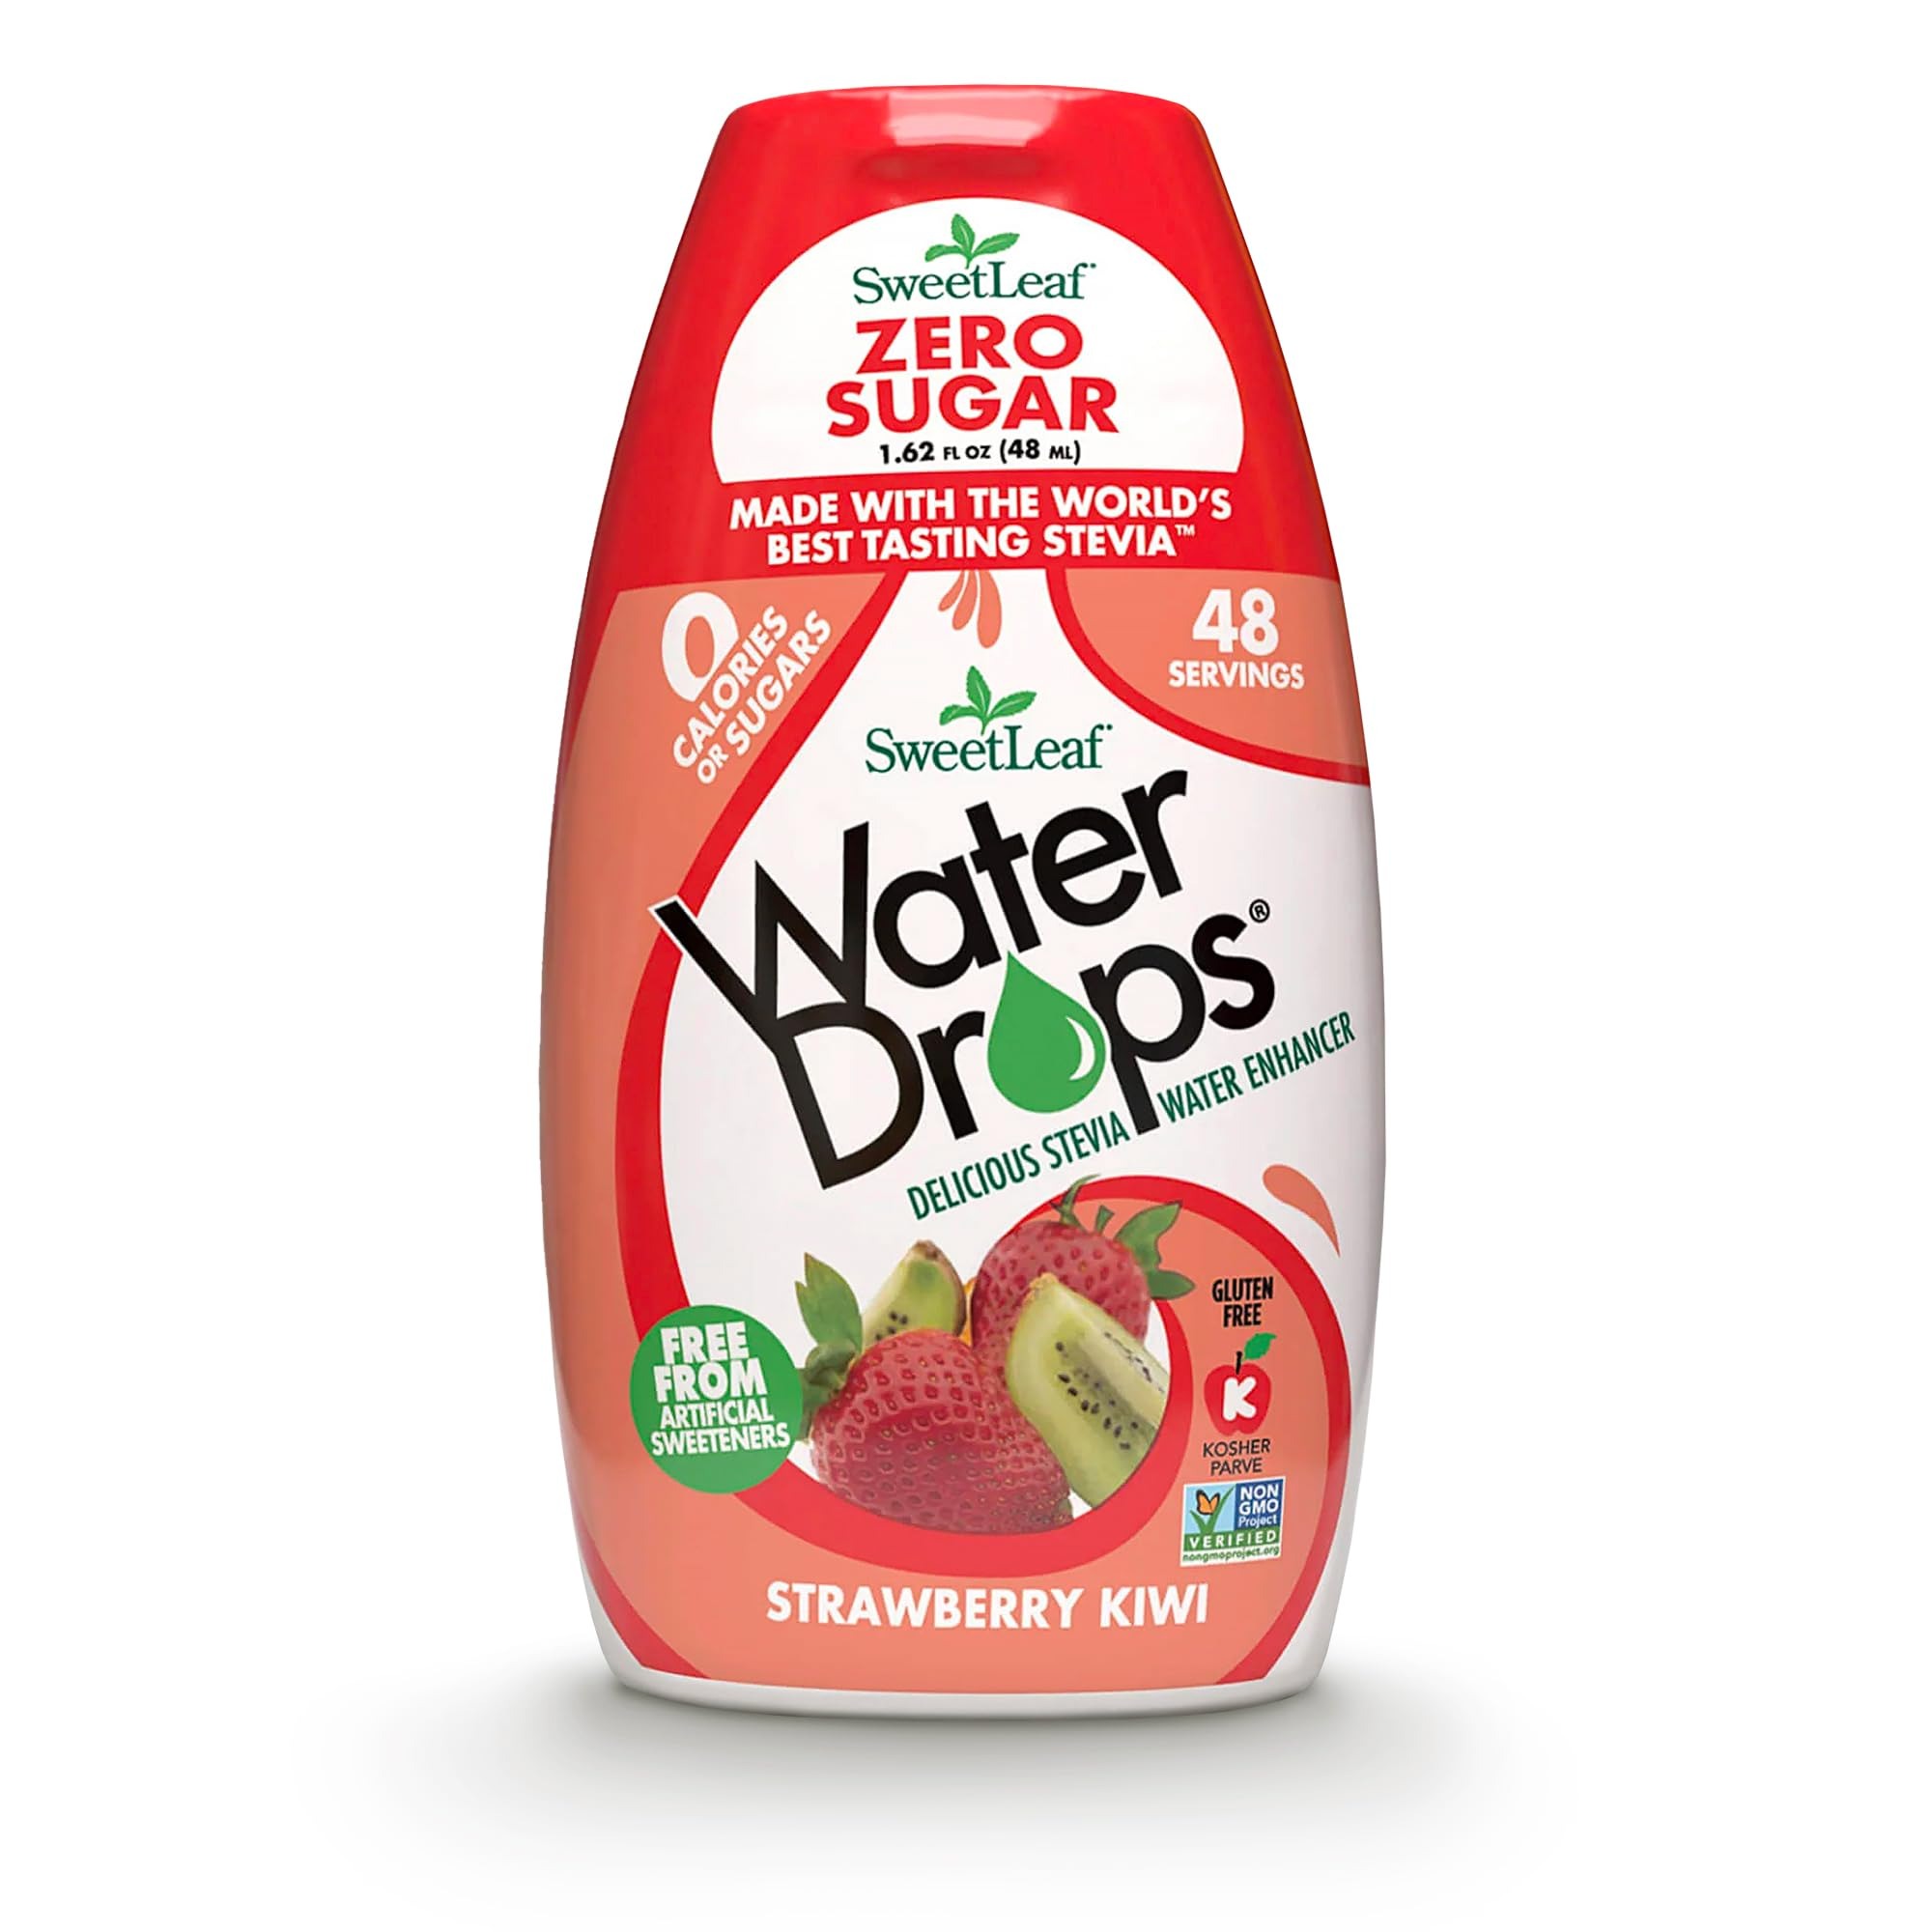
Item Name: SWEET LEAF, WATER DROPS,STRAWBRY KIWI 1.62 OZ
Bullet Point 1: LIQUID WATER ENHANCER DROPS: SweetLeaf Water Drops deliver satisfying sweetness without added sugars. Enjoy the taste you love with zero calories, perfect for enhancing your favorite recipes
Bullet Point 2: STRAWBERRY KIWI FLAVOR: Transform plain water with strawberry kiwi taste that adds a burst of flavor to every sip. We use stevia leaf and monk fruit extract to brighten your cup full of flavor
Bullet Point 3: CONVENIENT FOR ON THE GO: With its compact 1.62 oz squeezable bottle, our water flavoring drops are easy to carry, so you can enjoy zero-calorie sweetness anytime, anywhere
Bullet Point 4: NO ADDED SUGAR: Enhance your favorite drink mixes by replacing sugar, not the taste. SweetLeaf's water flavoring drops are sweetened by nature with no sugars, calories, or artificial ingredients
Bullet Point 5: PERFECT FOR EVERY LIFESTYLE: Our delicious stevia water enhancer is keto friendly with zero calories or carbs. Enjoy naturally sweet flavor with no artificial ingredients or aftertaste
Value: 1.62
Unit: Fl Oz

Price: 7.235